Mona Hinton

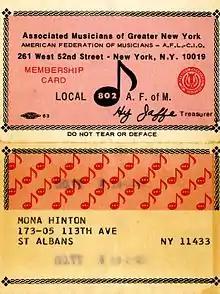
Mona Hinton's AFM Card (1982-83), from the Milton J. and Mona C. Hinton Collection, Oberlin Conservatory Library special collections

She retired from teaching in 1977 to begin traveling with Milt again and was regularly invited to join him at the jazz parties and festivals where he performed during that time. She traveled throughout the U.S. and Europe, and attended multiple events at the White House. At the same time, she was active as a music contractor for Lena Horne, Quincy Jones, Sammy Davis Jr, the Mills Brothers, and others. She also continued in the field of education as a substitute teacher into the 1980s.